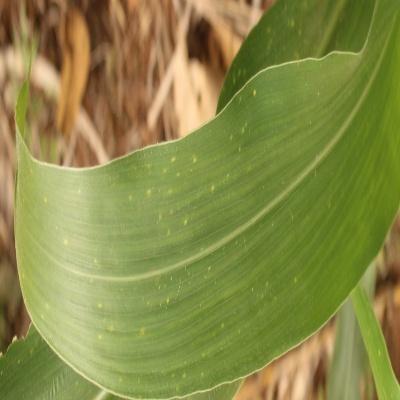
Label: Corn_(Maize)___Maize_Streak_Virus